The Stranger from the Sky

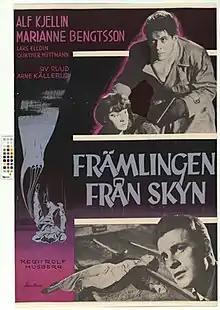

The Stranger from the Sky (Swedish: Främlingen från skyn) is a 1956 Swedish thriller film directed by Rolf Husberg and starring Marianne Bengtsson, Alf Kjellin and Georg Funkquist. It was shot at the Centrumateljéerna Studios in Stockholm. The film's sets were designed by the art director Nils Nilsson.